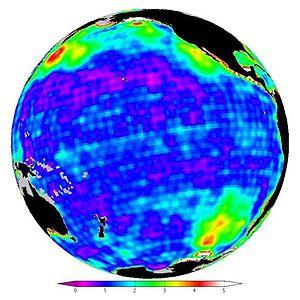
Gravity Recovery And Climate Experiment plus connue par son acronyme GRACE et GRACE-FO sont deux missions spatiales similaires, de la NASA et de l'agence spatiale allemande, lancées respectivement en mars 2002 et mai 2018. Toutes deux effectuent des mesures détaillées de la gravité terrestre. Les données recueillies permettent de connaître la répartition détaillée des masses au sein de la planète et ses variations dans le temps. Pour y parvenir, ces missions utilisent deux satellites travaillant en tandem. Les positions relatives des deux satellites et les variations de leurs orbites sont exploitées pour mesurer l'évolution du champ gravitationnel dans la région survolée. Ce type d'information joue un rôle important dans l'étude des océans, de la géologie et du climat de la Terre.